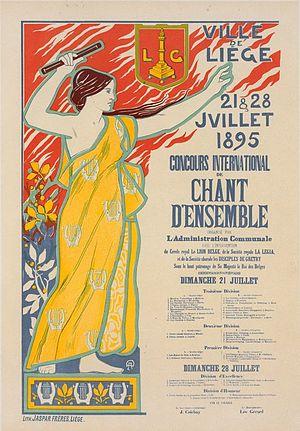
Affiche pour un concours d'orphéons à Liège. https://digitalcollections.nypl.org/items/510d47da-393e-a3d9-e040-e00a18064a99/book?parent=e8acd360-c614-012f-a4c2-58d385a7bc34#page/65/mode/2up
Orphéon désigne soit une chorale d'homme, soit un instrument de musique fixe, à cordes et à clavier, dans lequel le son est produit par une roue qui frotte les cordes comme dans une vielle à roue.